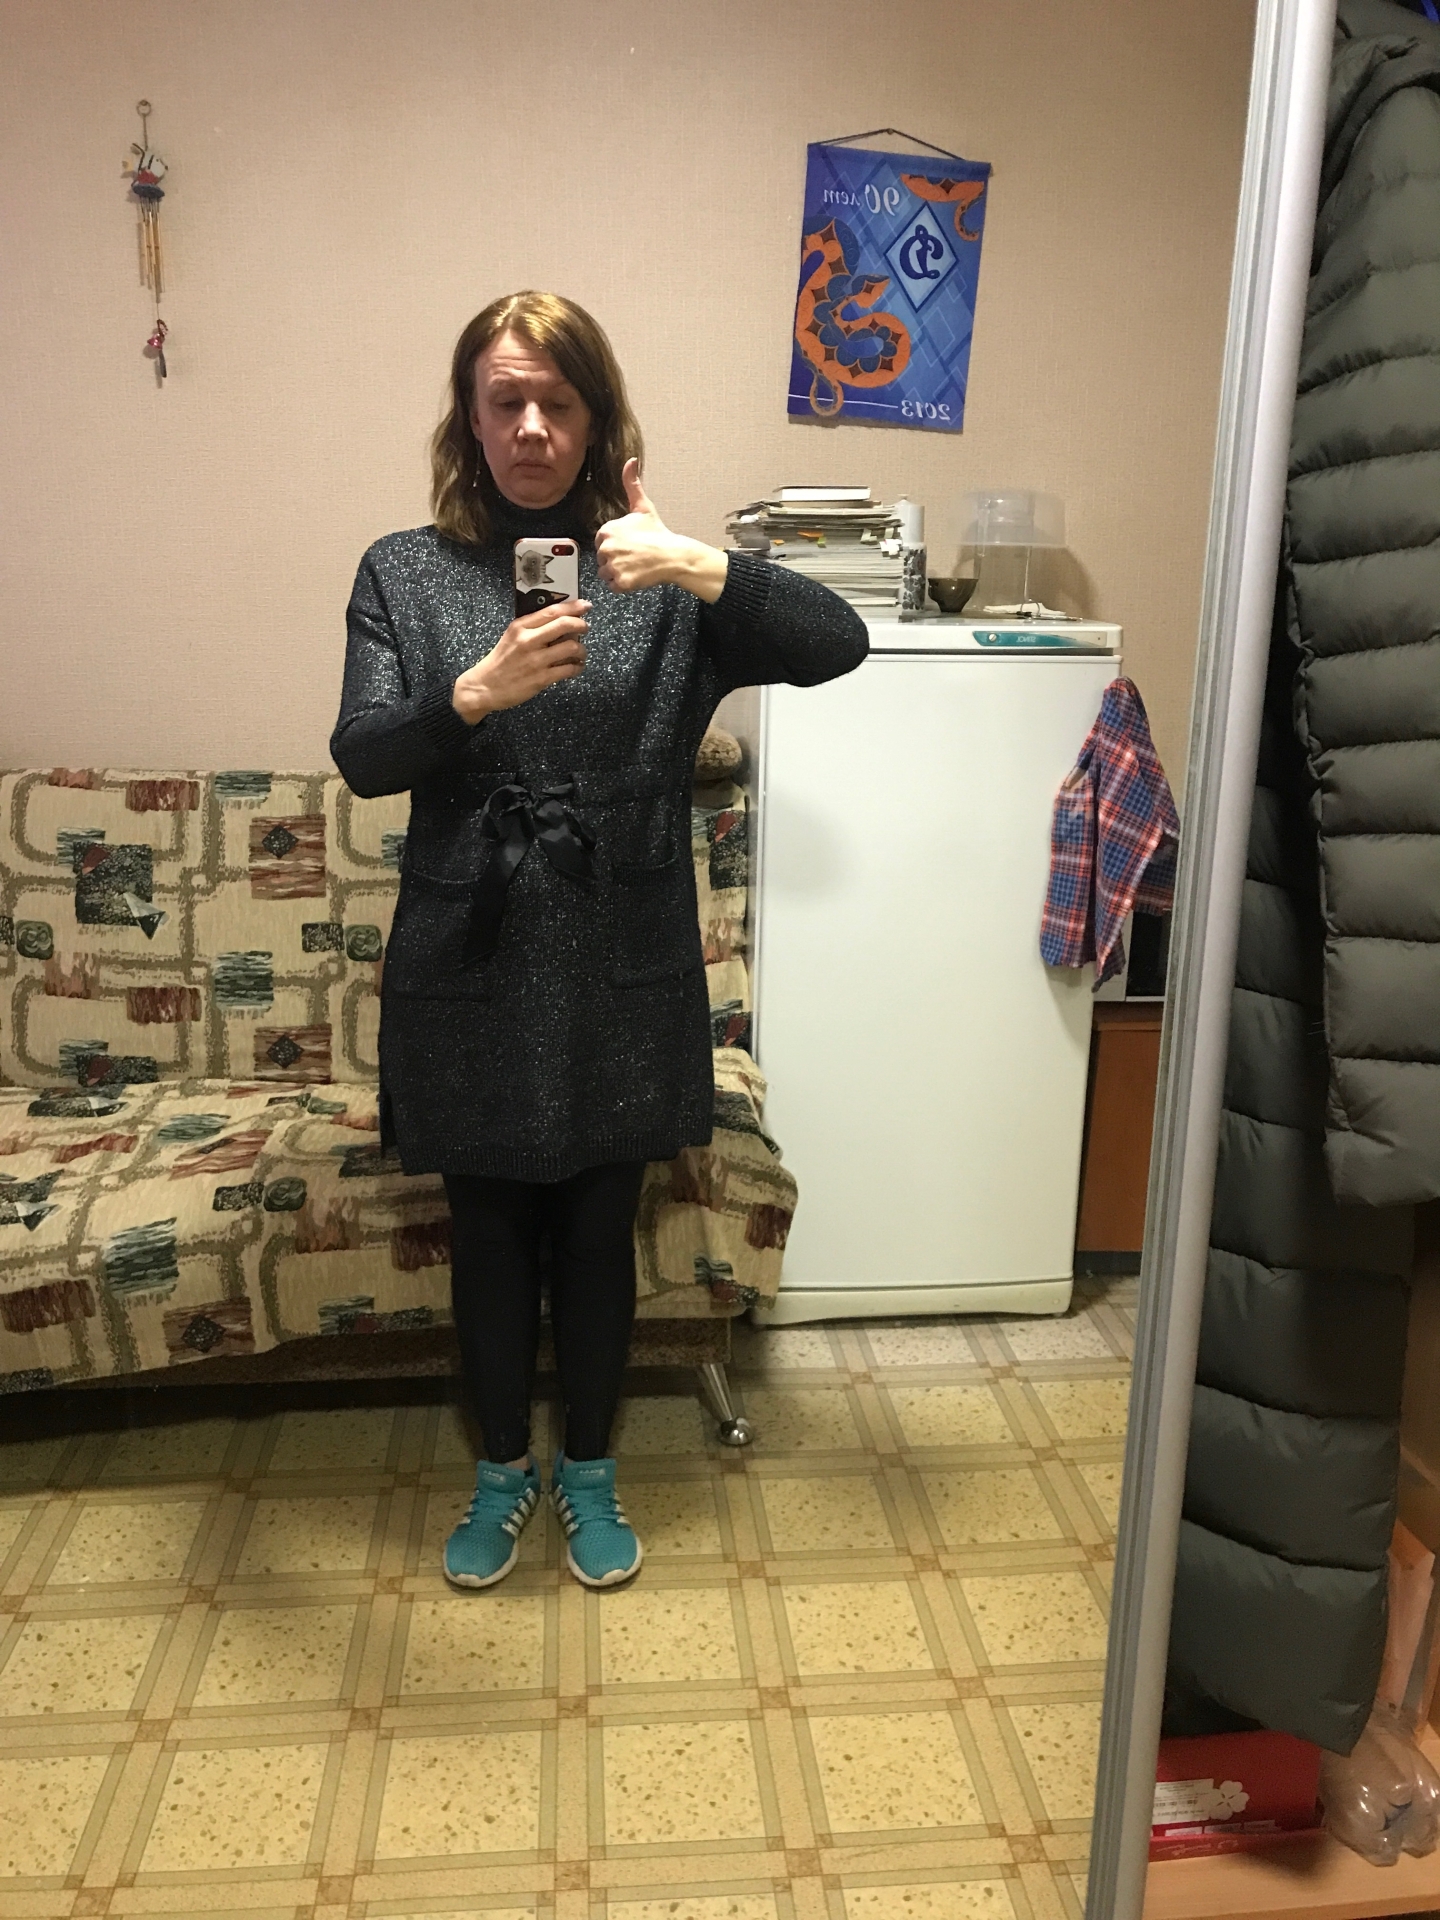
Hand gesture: like